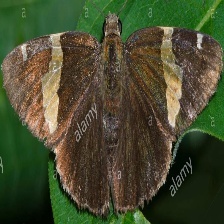
Species: GOLD BANDED